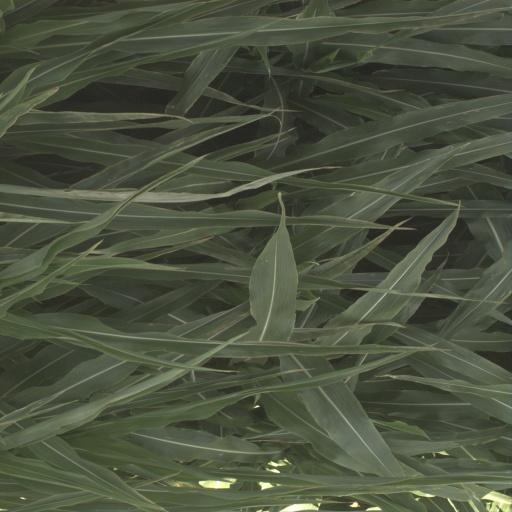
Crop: sorghum